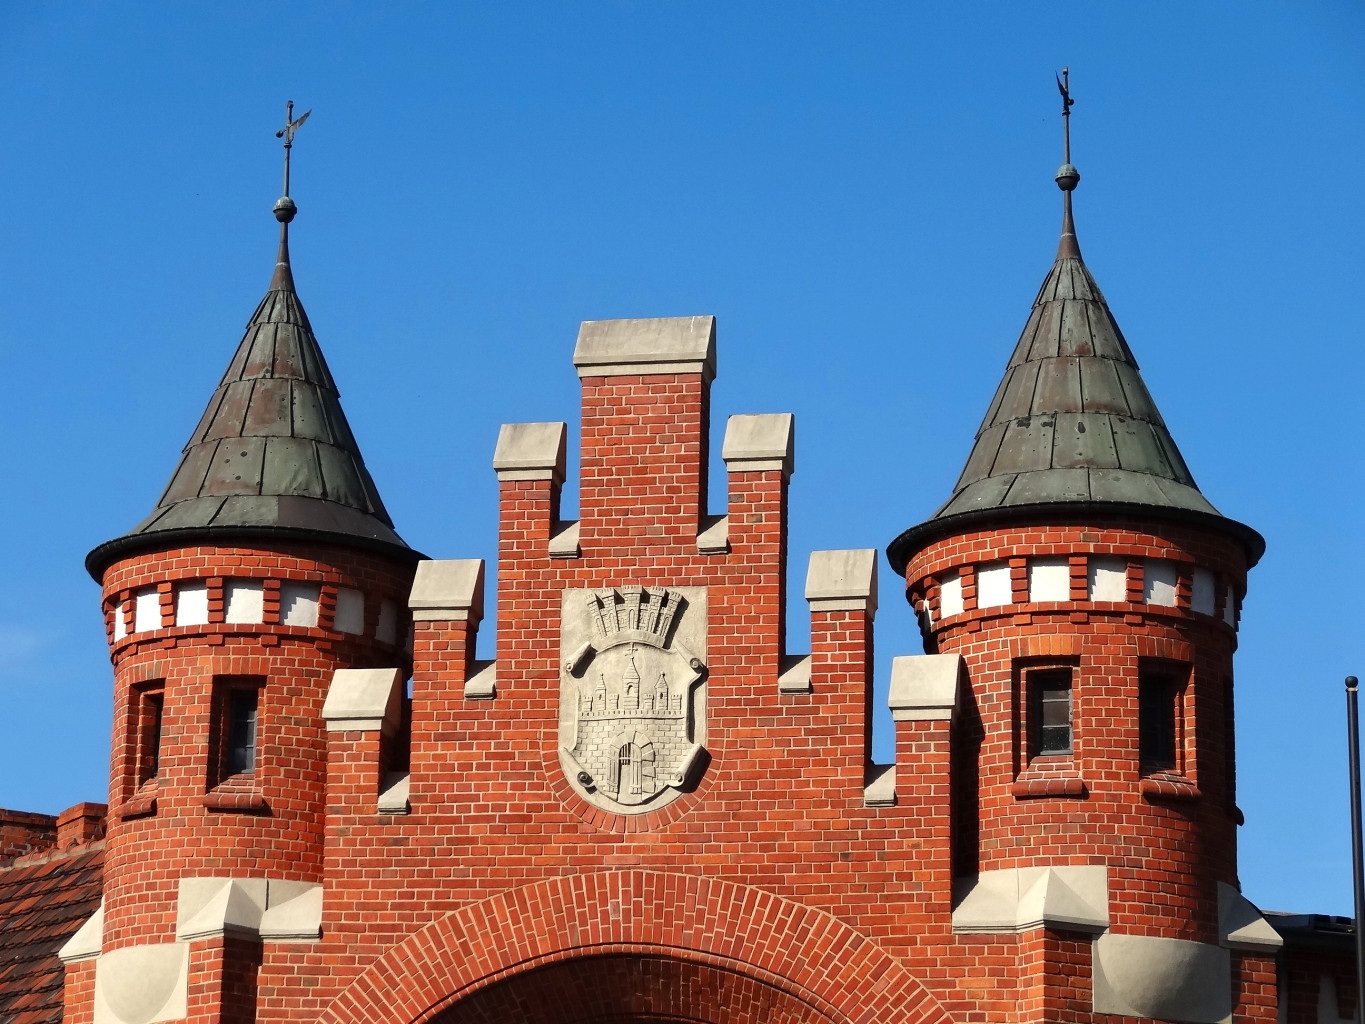
architecture, building, chateau, tower, entrance, castle, landmark, facade, historic, gate, market hall, bydgoszcz